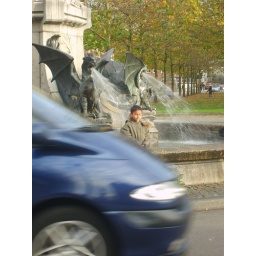
Soham near a water fountain near the 's-Hertogenbosch train station. The fountain has dragons breathing water instead of fire.